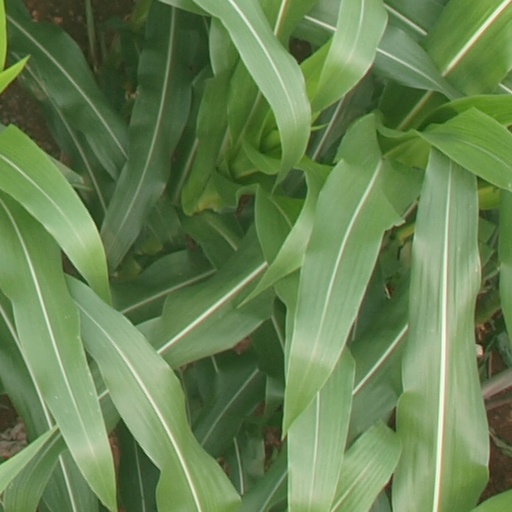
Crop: maize; corn